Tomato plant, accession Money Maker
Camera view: vertical (180 deg); turntable rotation: 180 degrees
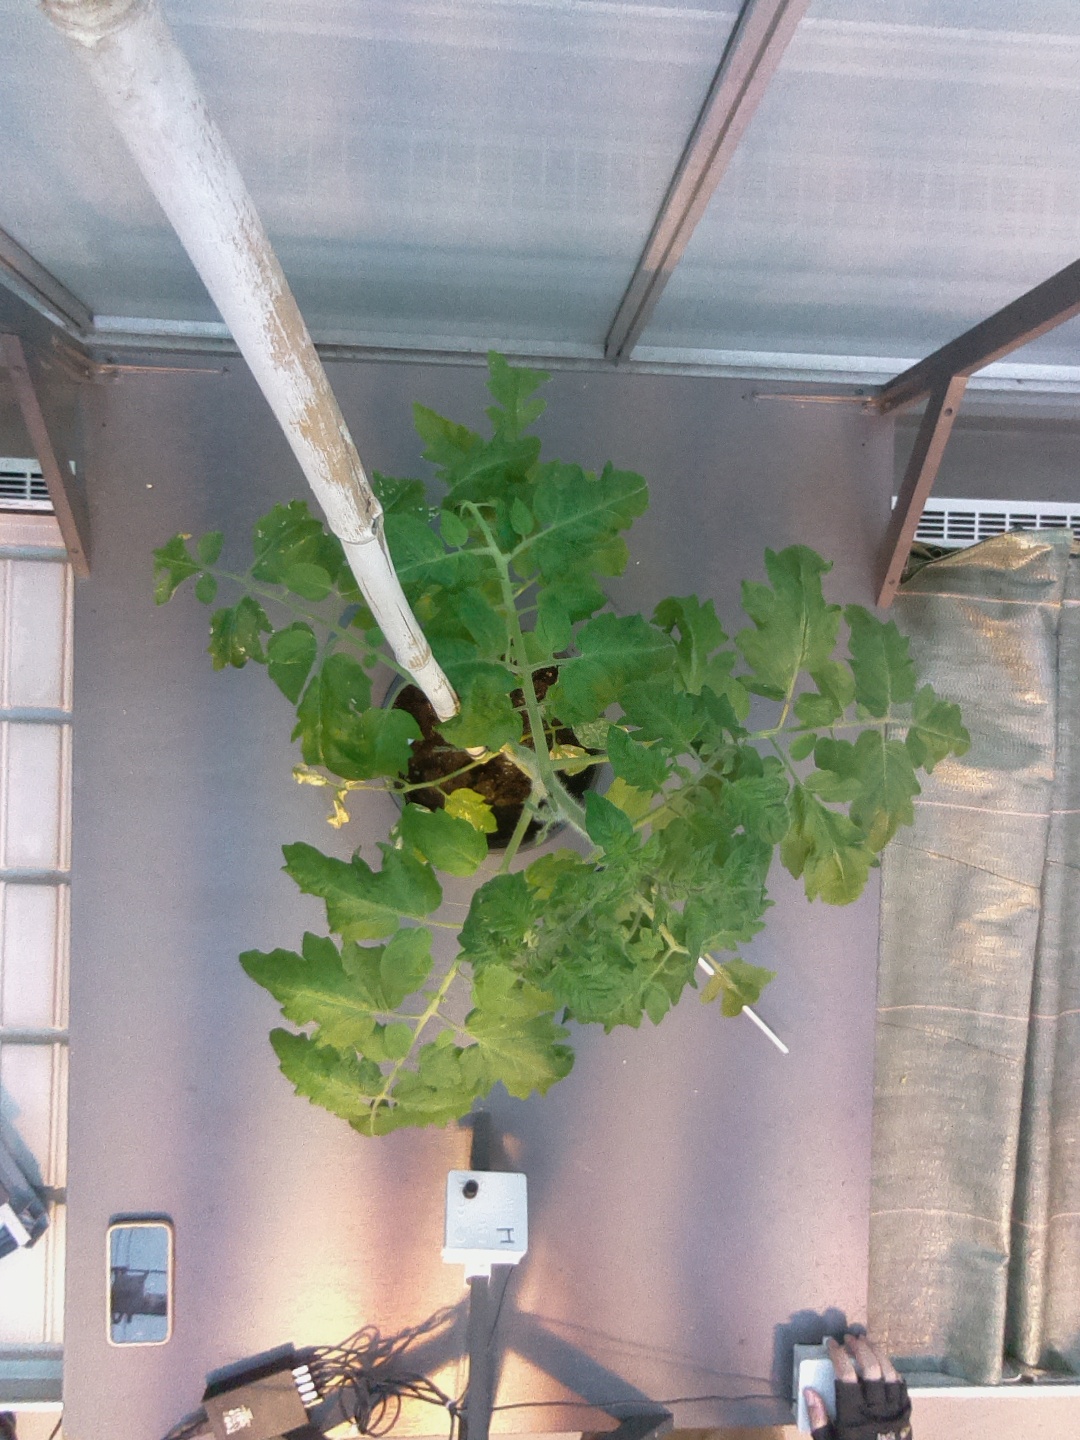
BBCH growth stage 53: 3 inflorescences visible